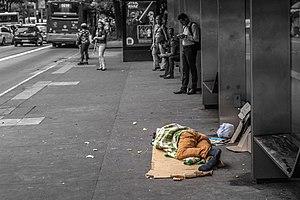
L’avenue Paulista est l’une des plus grandes et célèbres avenues de la ville de São Paulo au Brésil.